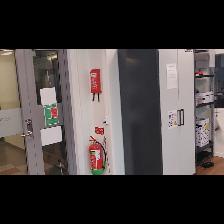
Label: NonHuman